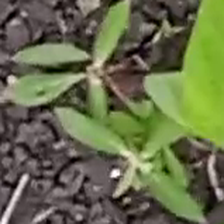
Weed species: Moti_dudhi(Euphorbia_geneculata_L)